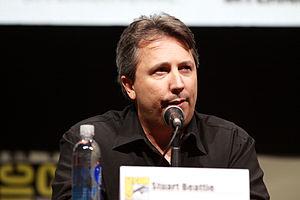
Stuart Beattie, né en 1972, est un réalisateur et scénariste australien.